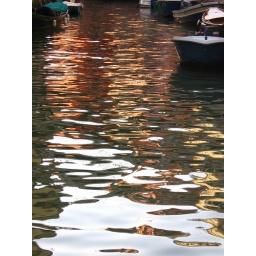
A reflection of the colorful buildings with sun on them in the canal.